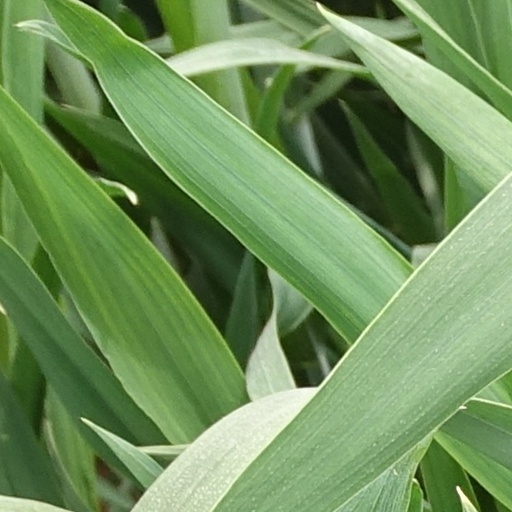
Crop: wheat